Confirmation (Lutheran Church)

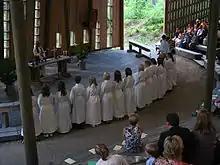
Confirmation in Aholansaari outdoor church in Nilsiä, Kuopio

Similar to the Roman Catholic tradition, some Lutheran congregations instruct the very young (such as age 7) in understanding the Eucharist and then receive First Communion before beginning the Confirmation process several years later. (Other Lutheran congregations confirm children at about the 5th grade, or the 8th grade, if they are of the LCMS Lutheran synod, after which they take their first Holy Communion.) At the conclusion of this catechetical instruction, young persons traditionally make a public profession of their faith in a public ceremony. Students often begin taking catechism classes at about age twelve and are usually confirmed at age fourteen. At present, certain Lutheran theologians are investigating the allowance of the practice of the Eastern church to confirm/chrismate at baptism, including infants.